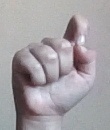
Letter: fa